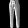
Label: Trouser